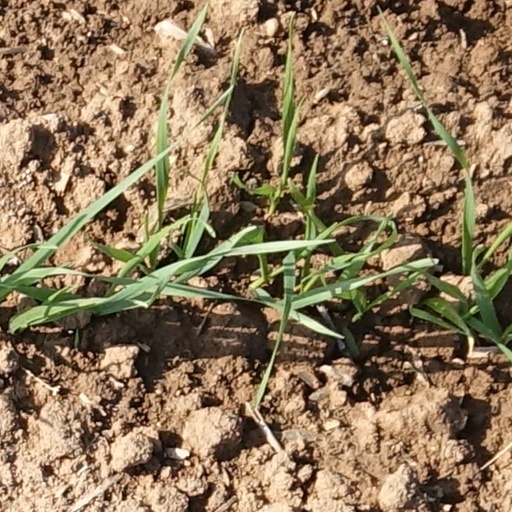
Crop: wheat